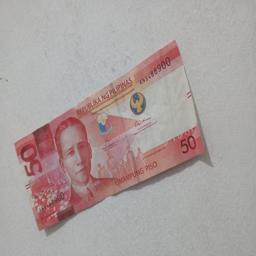
Label: 50_Front